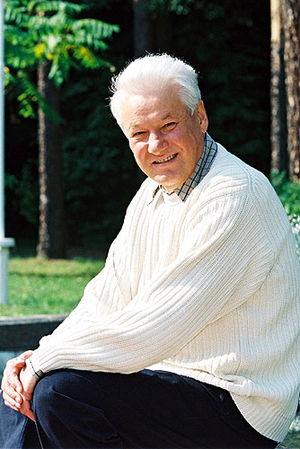
Boris Jeltsin
Boris Nikolajevitj Jeltsin var Den Russiske Føderations første præsident fra 10. juli 1991 til 31. december 1999.